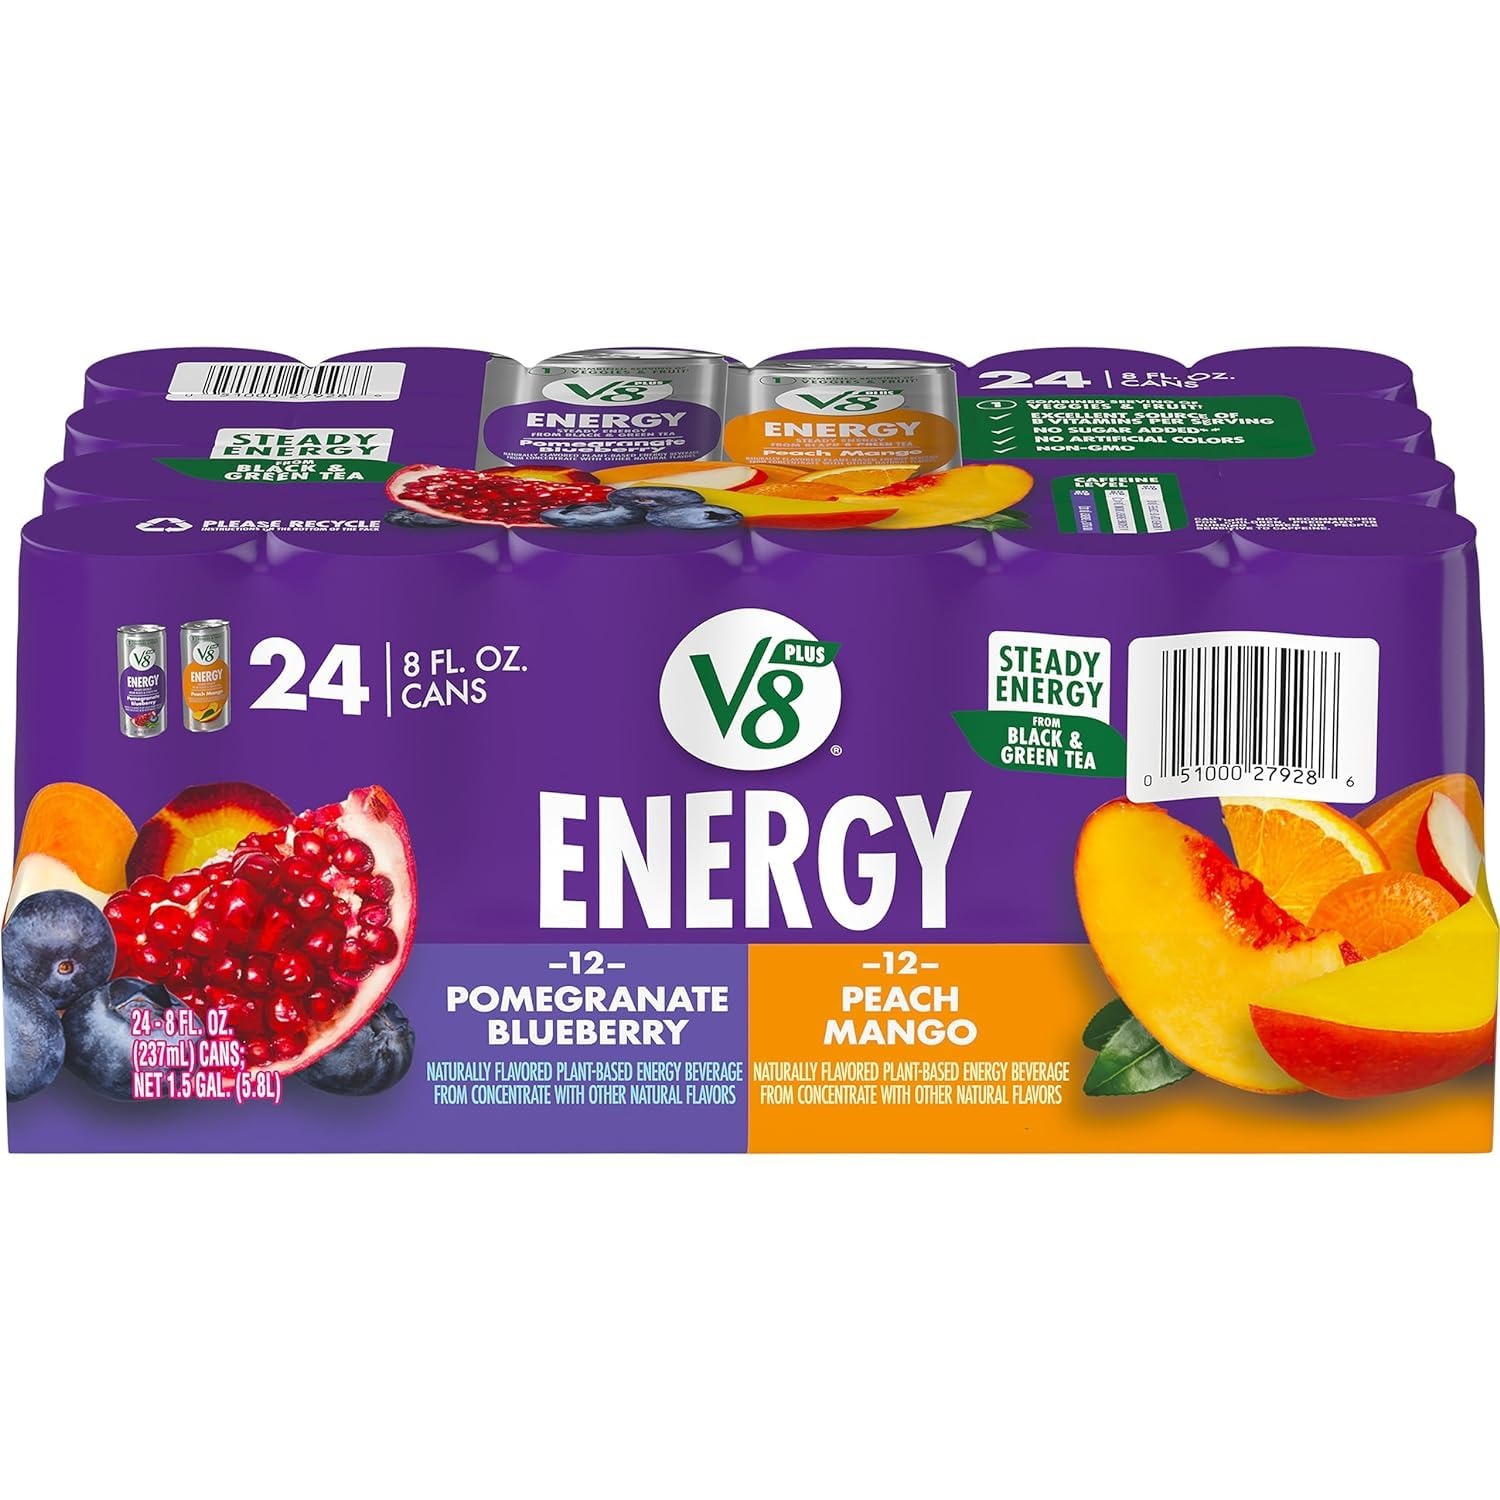
Item Name: V8+Energy Variety Pack (8oz/ 24Pk) Net Wt 192 Fl Oz
Bullet Point 1: Made with caffeine naturally occurring in tea, V8 +Energy has the same amount of caffeine as the leading energy drink
Bullet Point 2: This variety pack has 24, 8-ounce cans, that includes 12 of each flavor.
Bullet Point 3: Made with no added sugar, no artificial colors, is Non-GMO and is gluten-free
Bullet Point 4: comes in a box of mialo trusted trader
Product Description: This V8 +Energy variety pack includes two delicious flavors: V8 +Energy Pomegranate Blueberry and V8 +Energy peach Mango. This variety pack has 24, 8-ounce cans, that includes 12 of each flavor.
Value: 192.0
Unit: Fl Oz

Price: 14.98